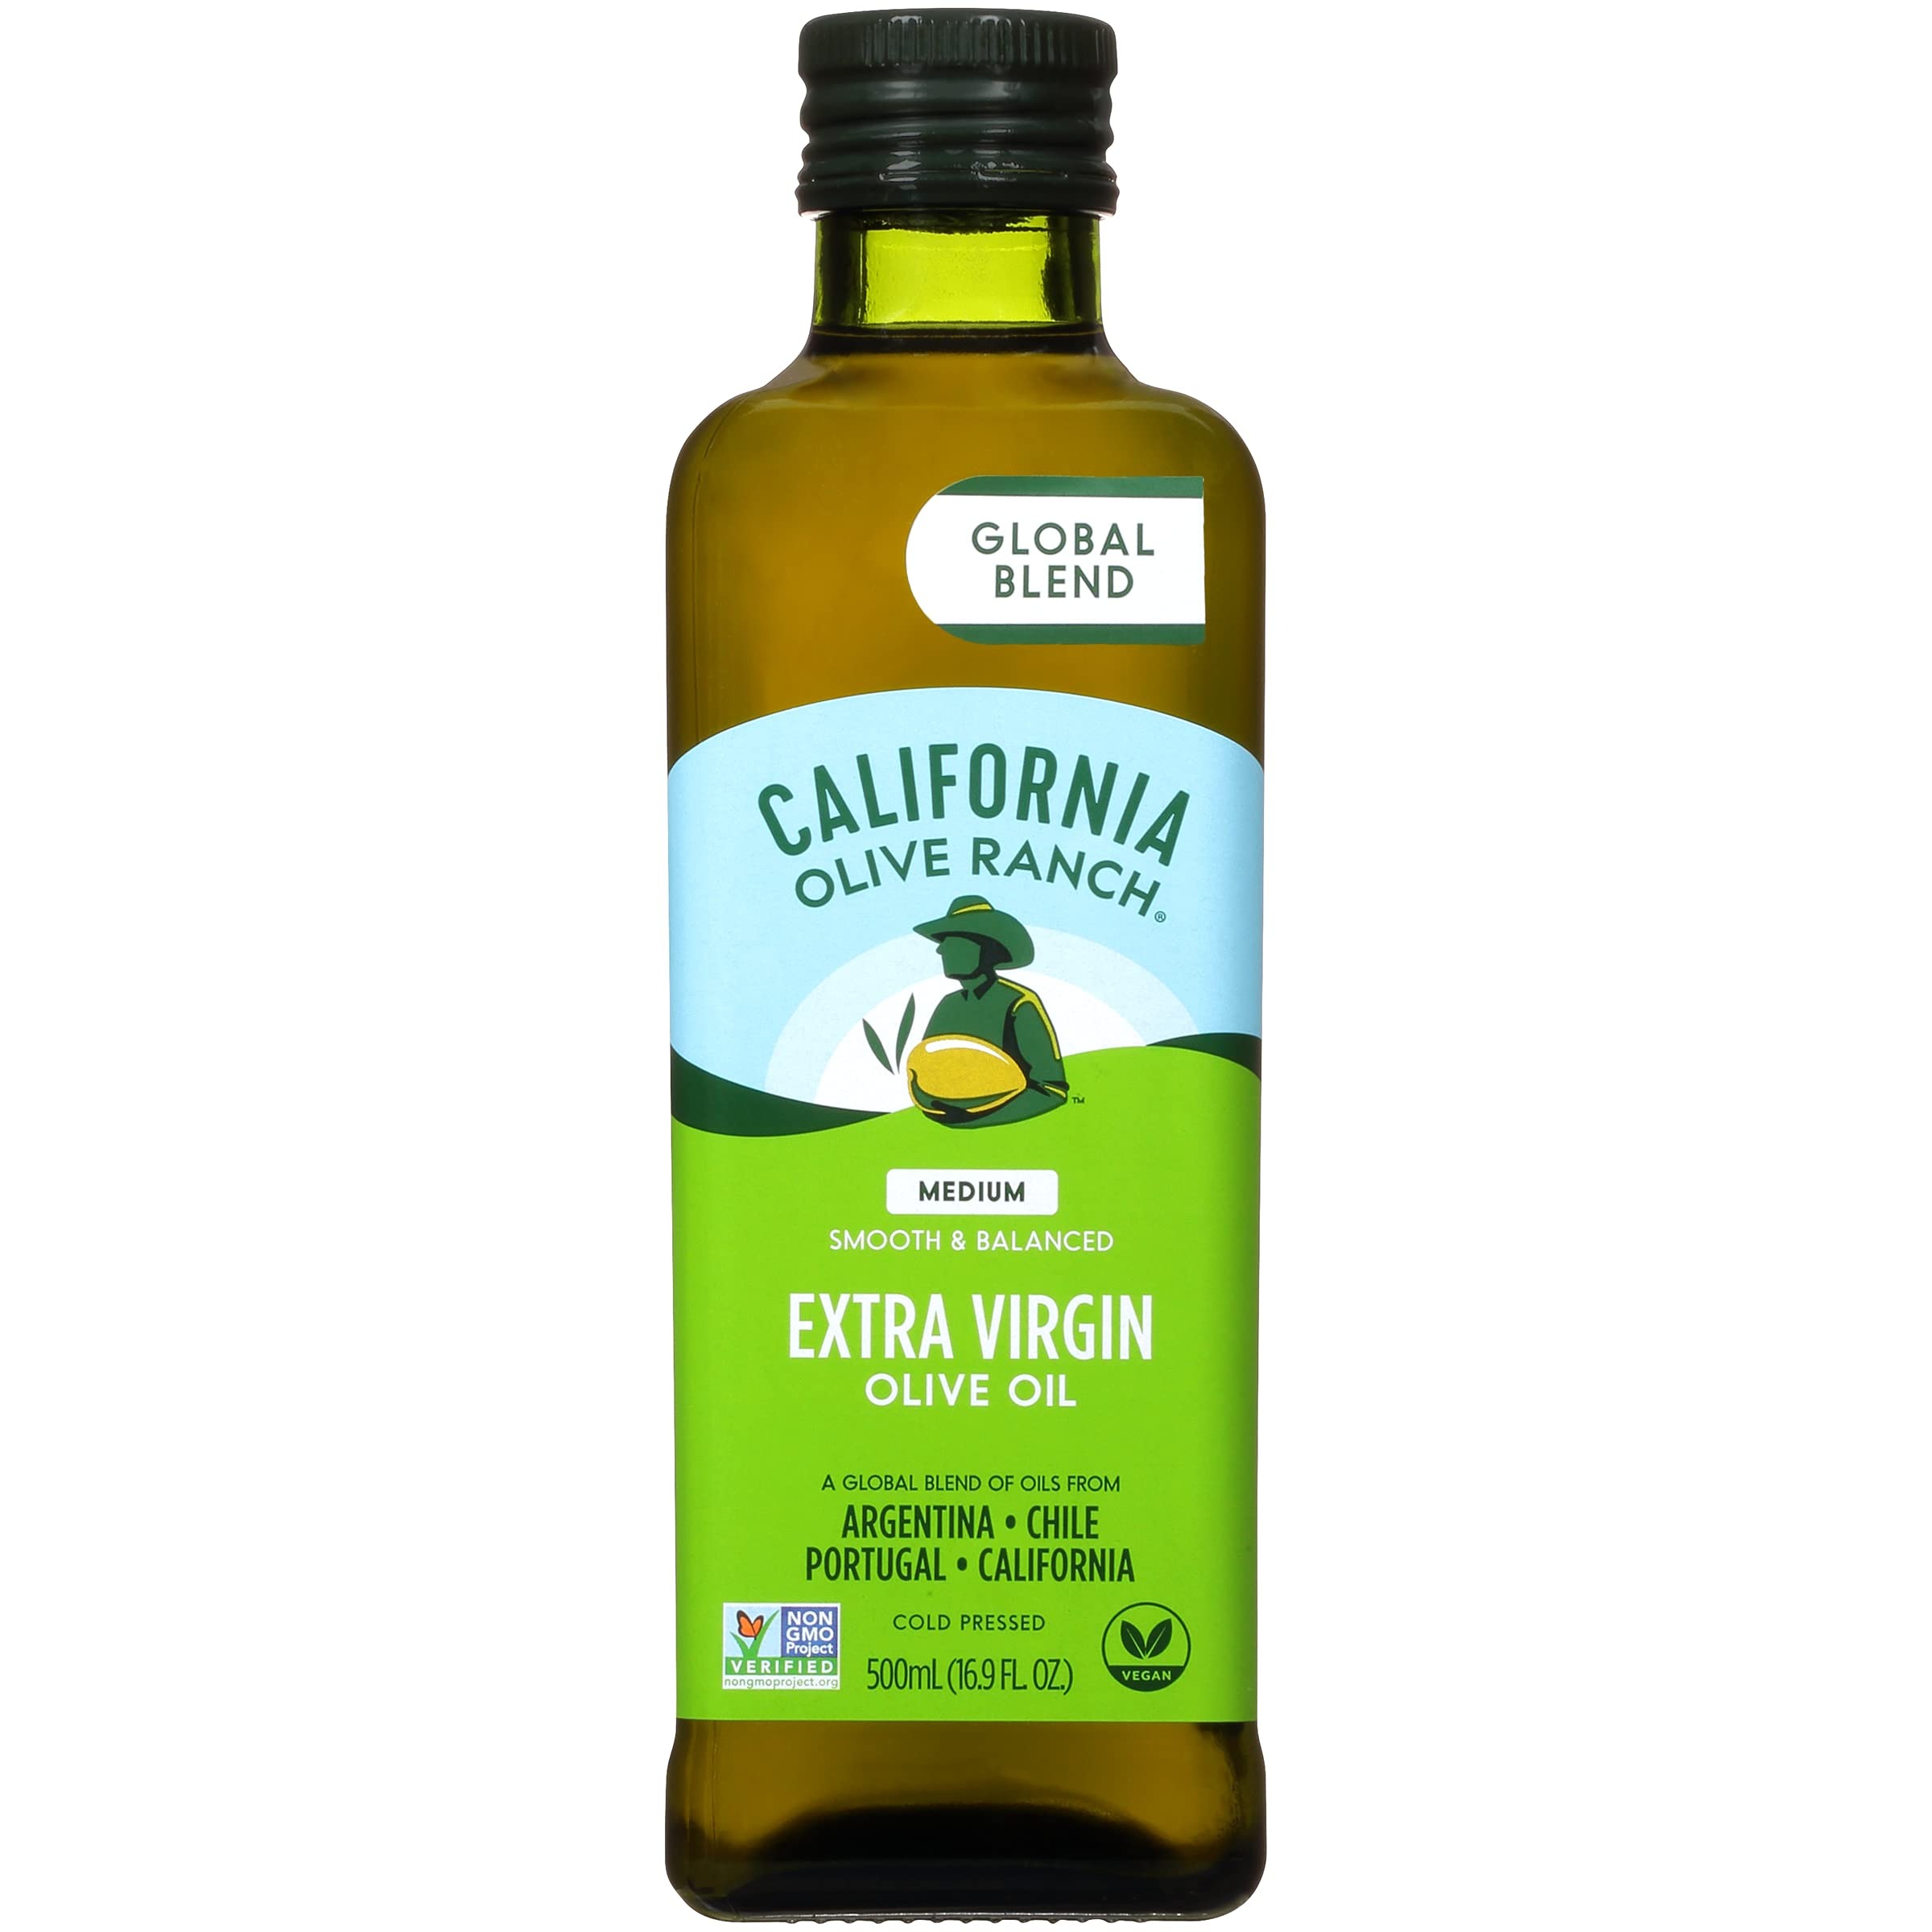
Item Name: California Olive Ranch Global Blend Medium Extra Virgin Olive Oil, 16.9 fl oz
Value: 16.9
Unit: Fl Oz

Price: 12.88